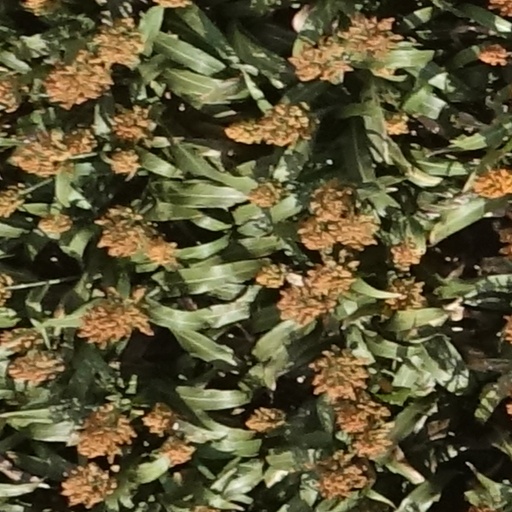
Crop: sorghum